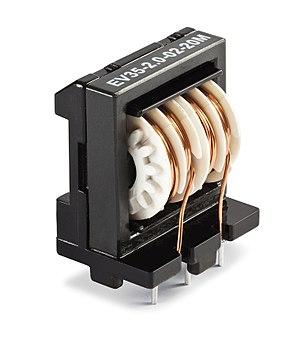
Une bobine, solénoïde, auto-inductance ou quelquefois self, est un composant courant en électrotechnique et électronique. Une bobine est constituée d'un enroulement de fil conducteur éventuellement autour d'un noyau en matériau ferromagnétique qui peut être un assemblage de feuilles de tôle ou un bloc de ferrite. Les physiciens et ingénieurs français l'appellent souvent par synecdoque « inductance », ce terme désignant la propriété caractéristique de la bobine, qui est son opposition à la variation du courant dans ses spires.
Une bobine d'arrêt, parfois aussi appelée self de choc, est une bobine utilisée en électronique et en électrotechnique pour bloquer les hautes fréquences, atténuer les basses fréquences et laisser passer le continu. Elle exerce le rôle inverse de celui d'une capacité de liaison.